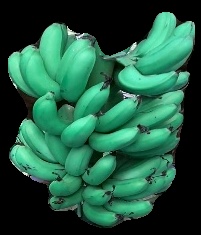
Variety: rasbale
Grade: grade1